UnionBank (Philippines)

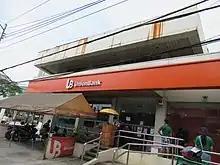
A UnionBank branch in Valenzuela

Union Bank of the Philippines, Inc., more commonly known as UnionBank, is one of the universal banks in the Philippines and the ninth largest bank in the country by assets.